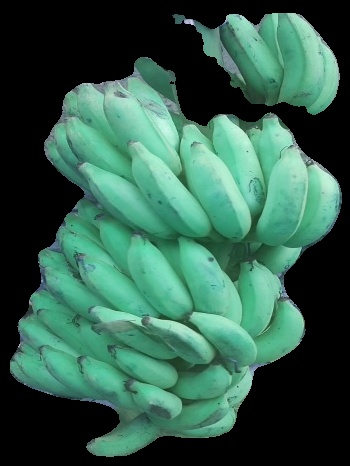
Variety: elakki-bale
Grade: grade2